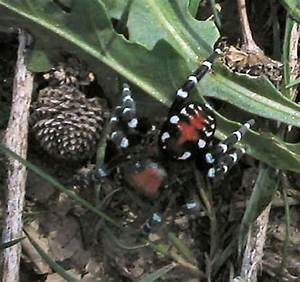
Label: ragno